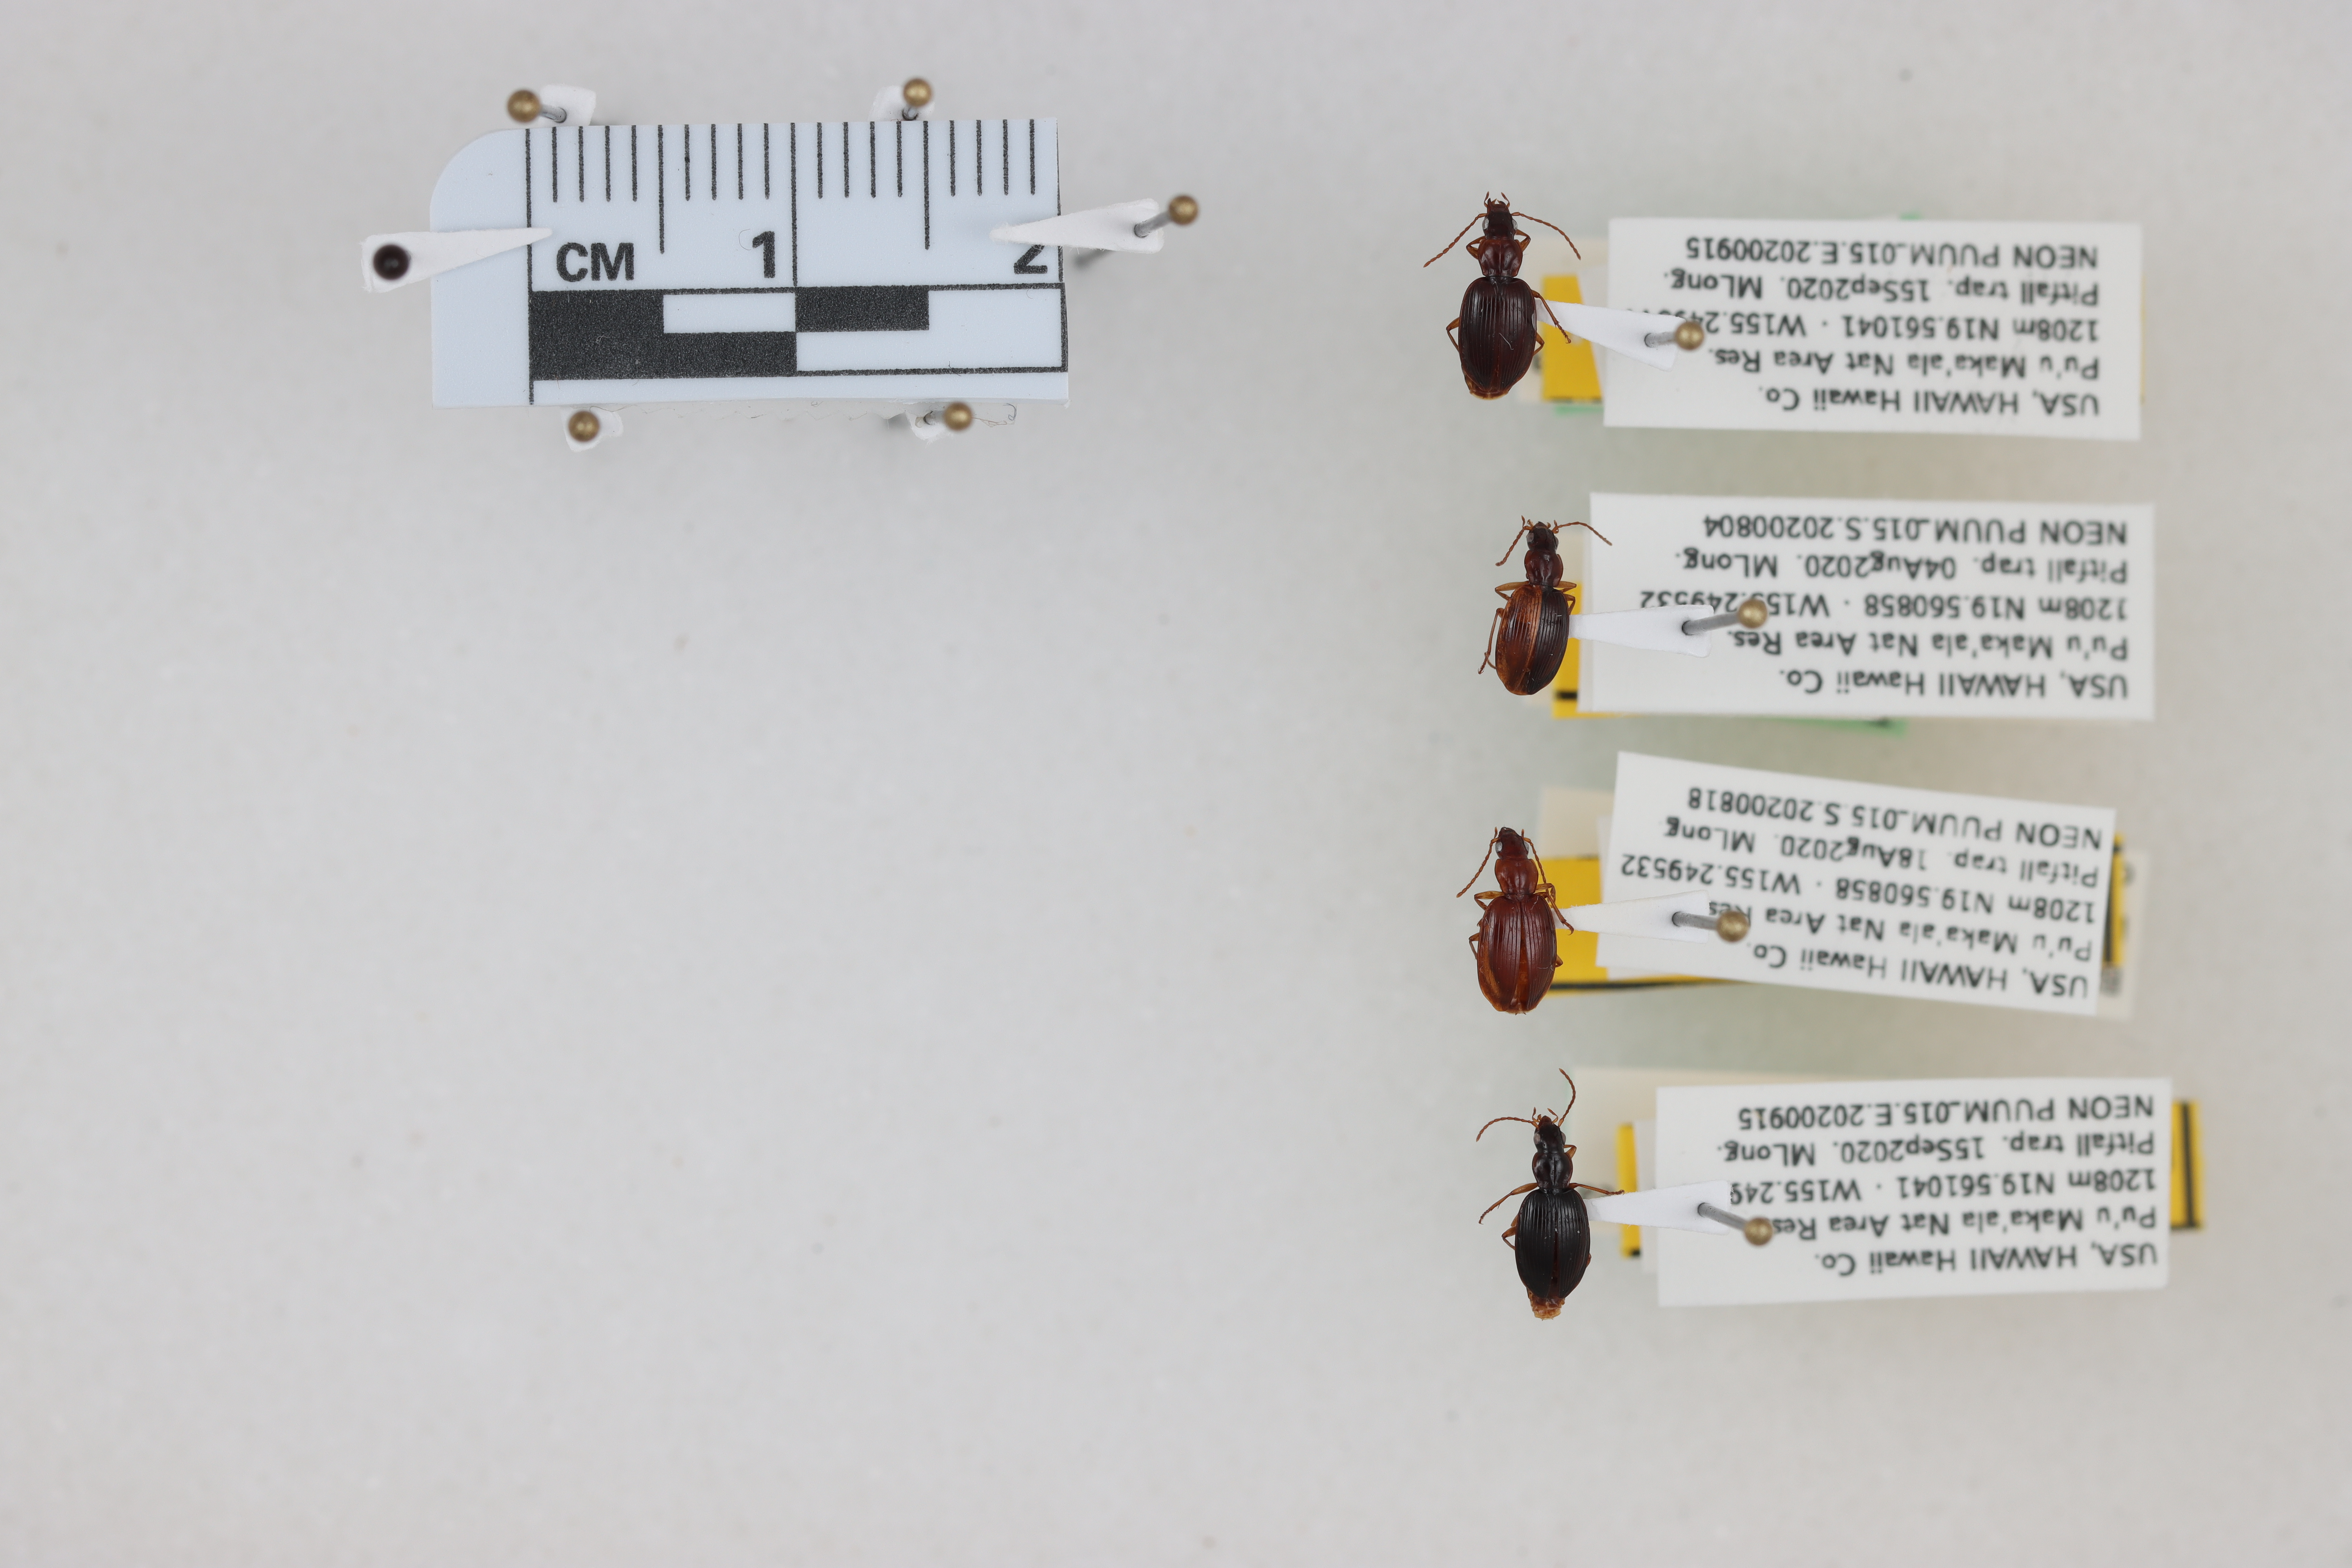
Beetle 1 — elytra length: 0.426 cm, elytra max width: 0.293 cm, basal pronotum width: 0.124 cm

Beetle 2 — elytra length: 0.398 cm, elytra max width: 0.262 cm, basal pronotum width: 0.099 cm

Beetle 3 — elytra length: 0.43 cm, elytra max width: 0.274 cm, basal pronotum width: 0.112 cm

Beetle 4 — elytra length: 0.402 cm, elytra max width: 0.272 cm, basal pronotum width: 0.107 cm